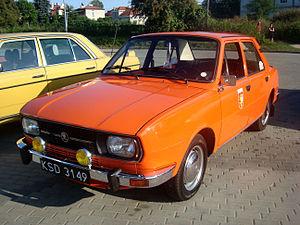
La Škoda type 742 est un modèle d’automobile produit par le constructeur tchécoslovaque AZNP entre 1976 et 1990. Elle était vendue sous les appellations Škoda 105, Škoda 120, et Škoda 130. Le type 742 a été la dernière voiture à moteur arrière proposée par Škoda.